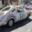
Label: automobile